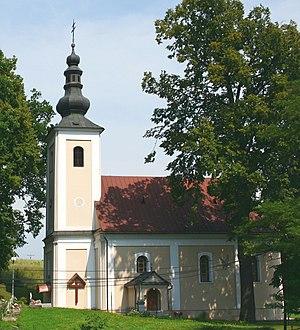
Tarnov est un village de Slovaquie situé dans la région de Prešov.